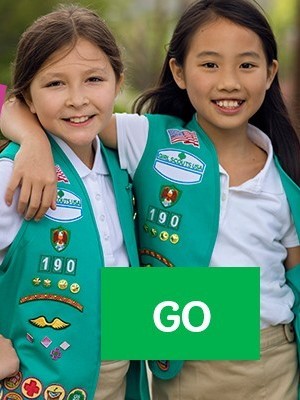
Gender: women